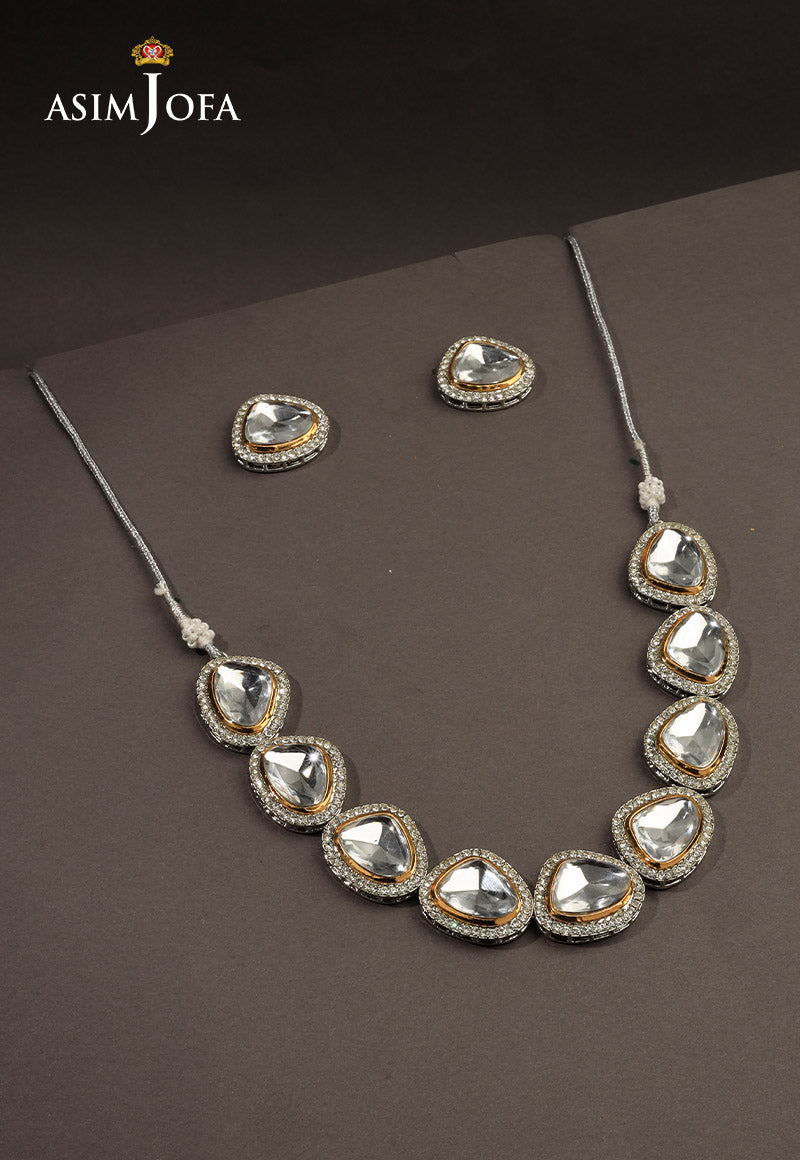
silver crystal necklace